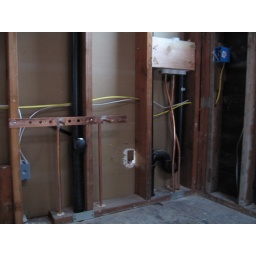
This shows the new sink drain, and in the upper left, the back side of the washing machine service box is visible